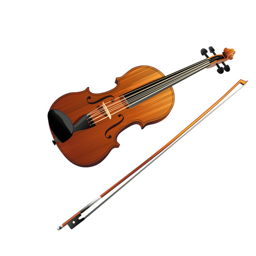
isolated illustration on a white background